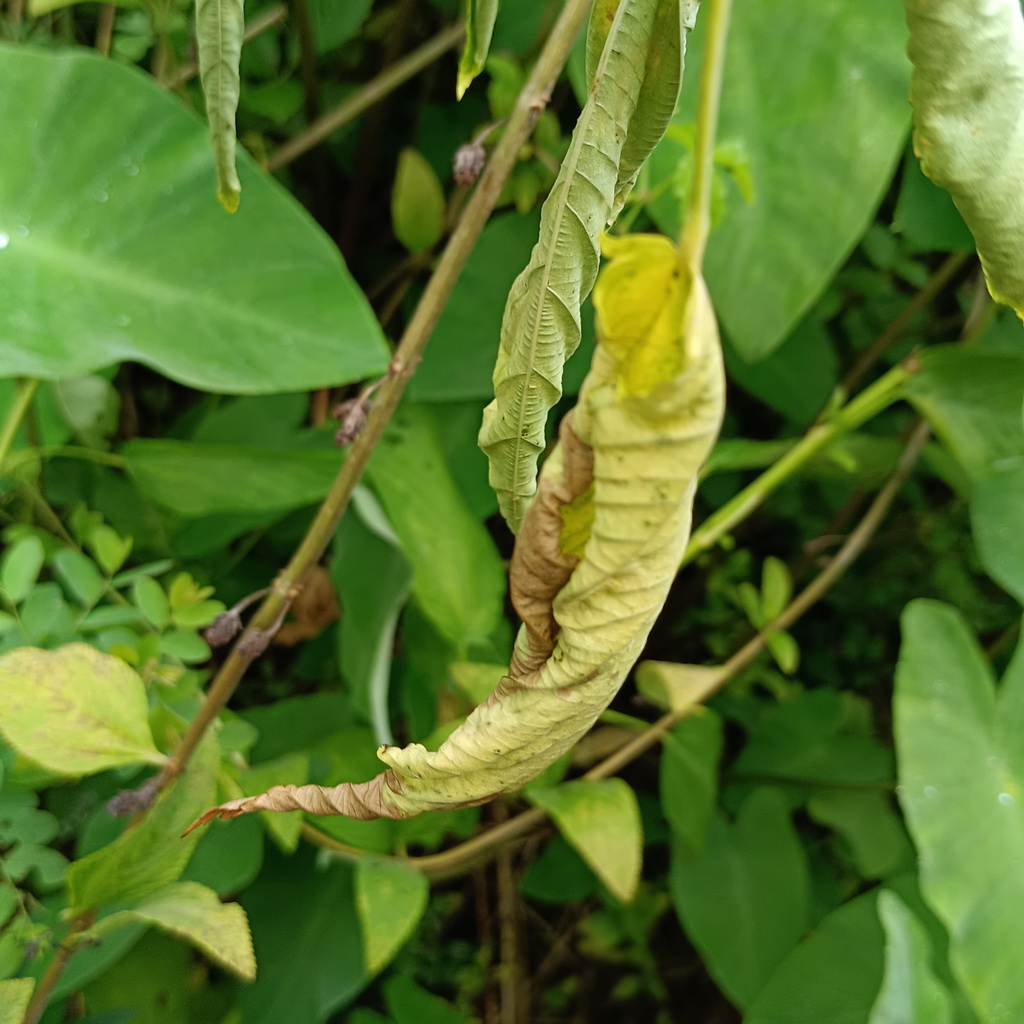
Label: Dieback